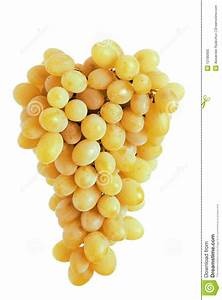
Label: grape